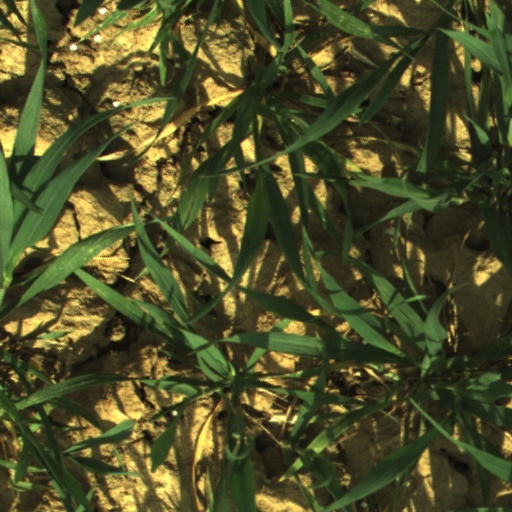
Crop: wheat